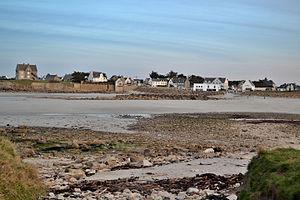
Couché de soleil sur la plage du Dossen à Santec, nord Finistère.
Santec [sɑ̃tɛk] est une commune du département du Finistère, dans la région Bretagne, en France.